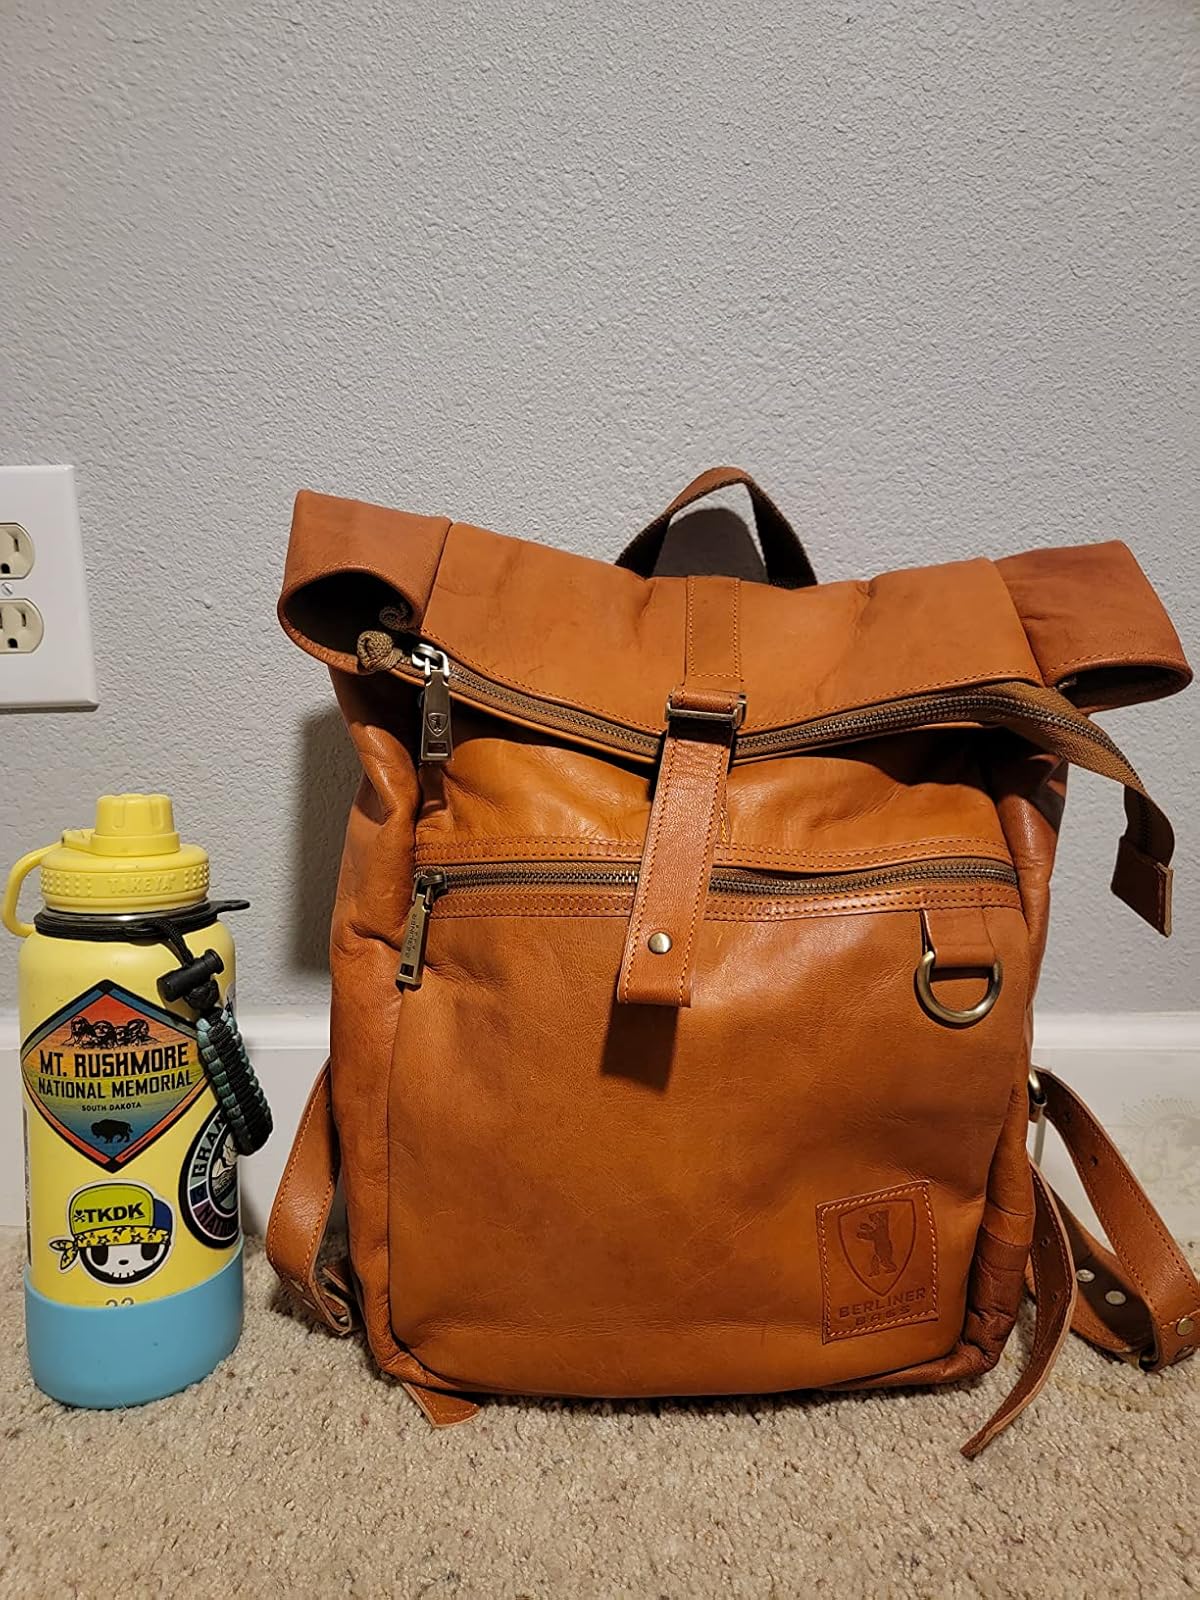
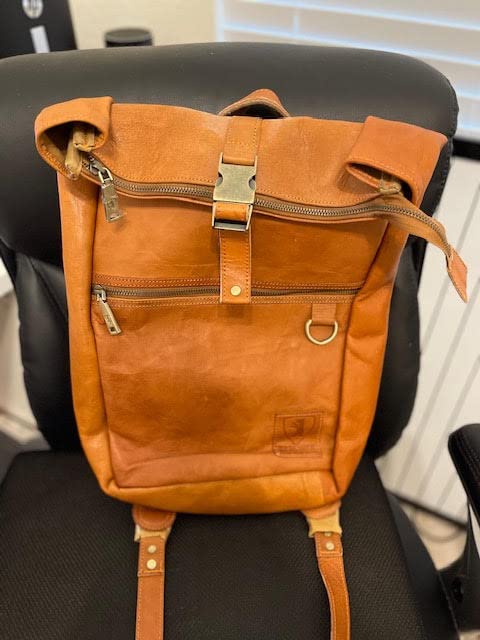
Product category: bag
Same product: yes